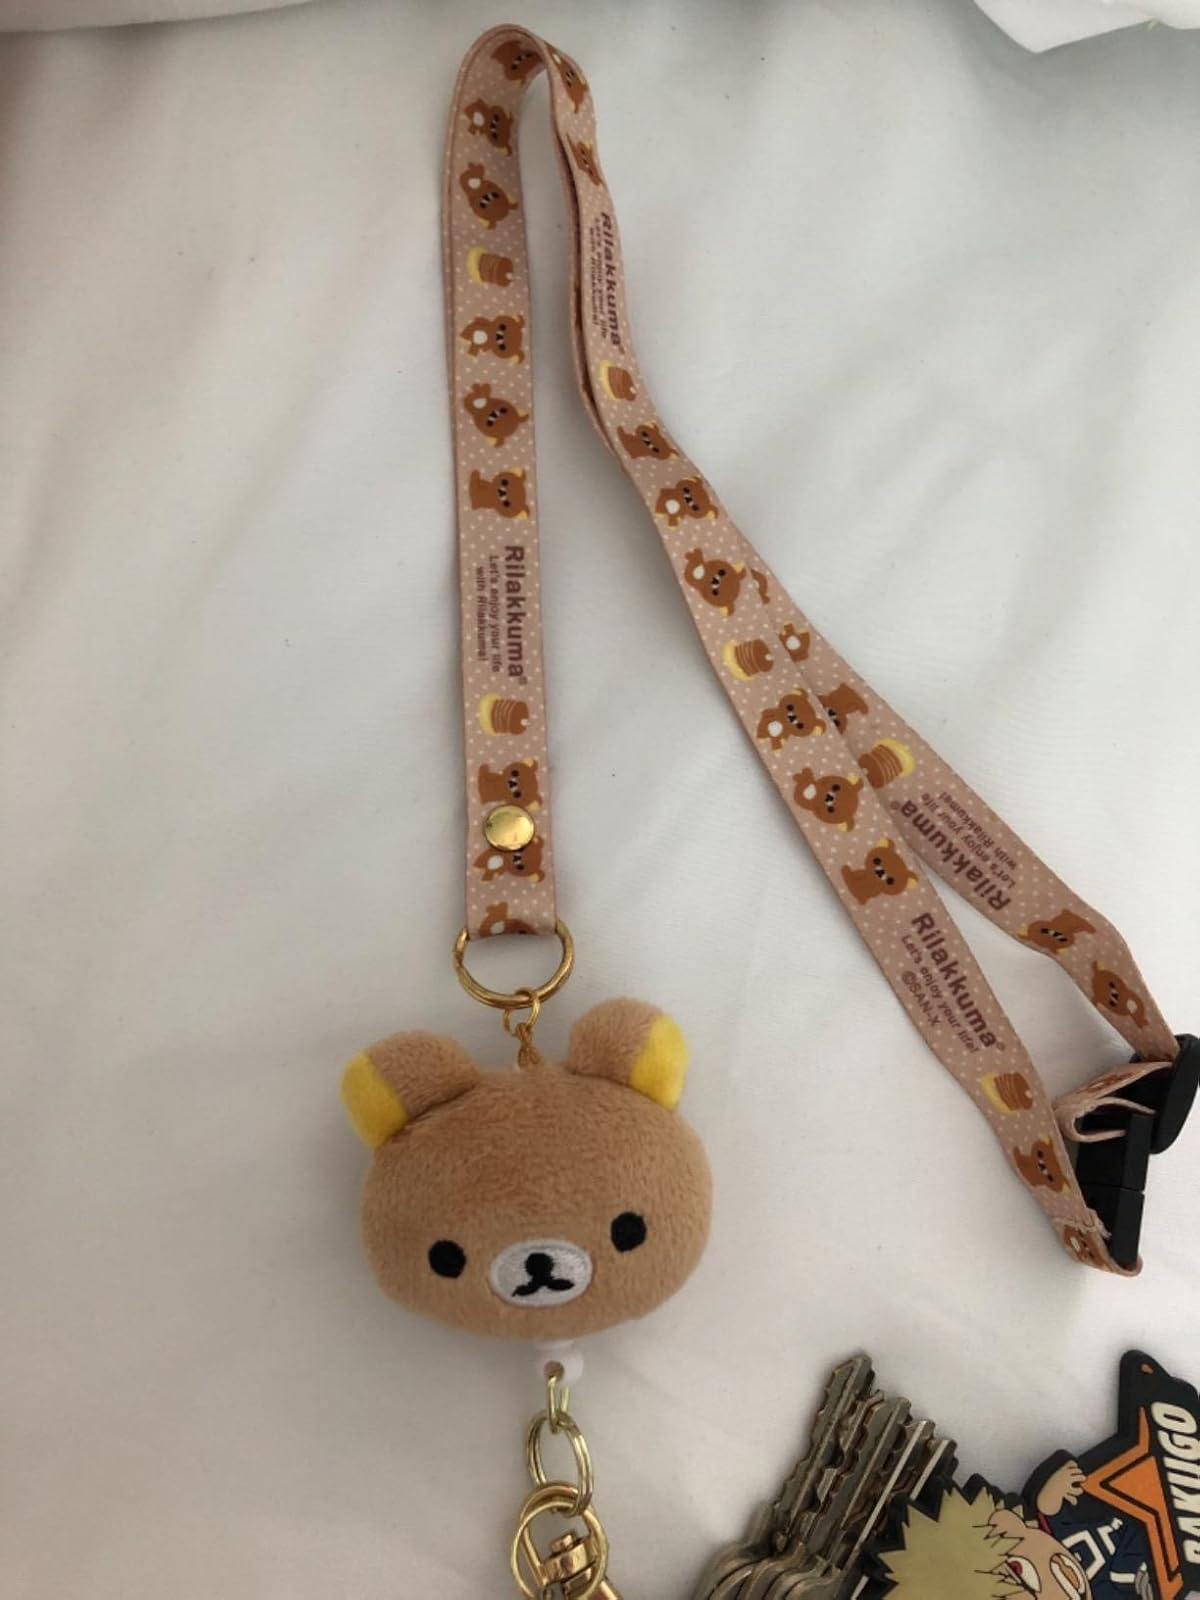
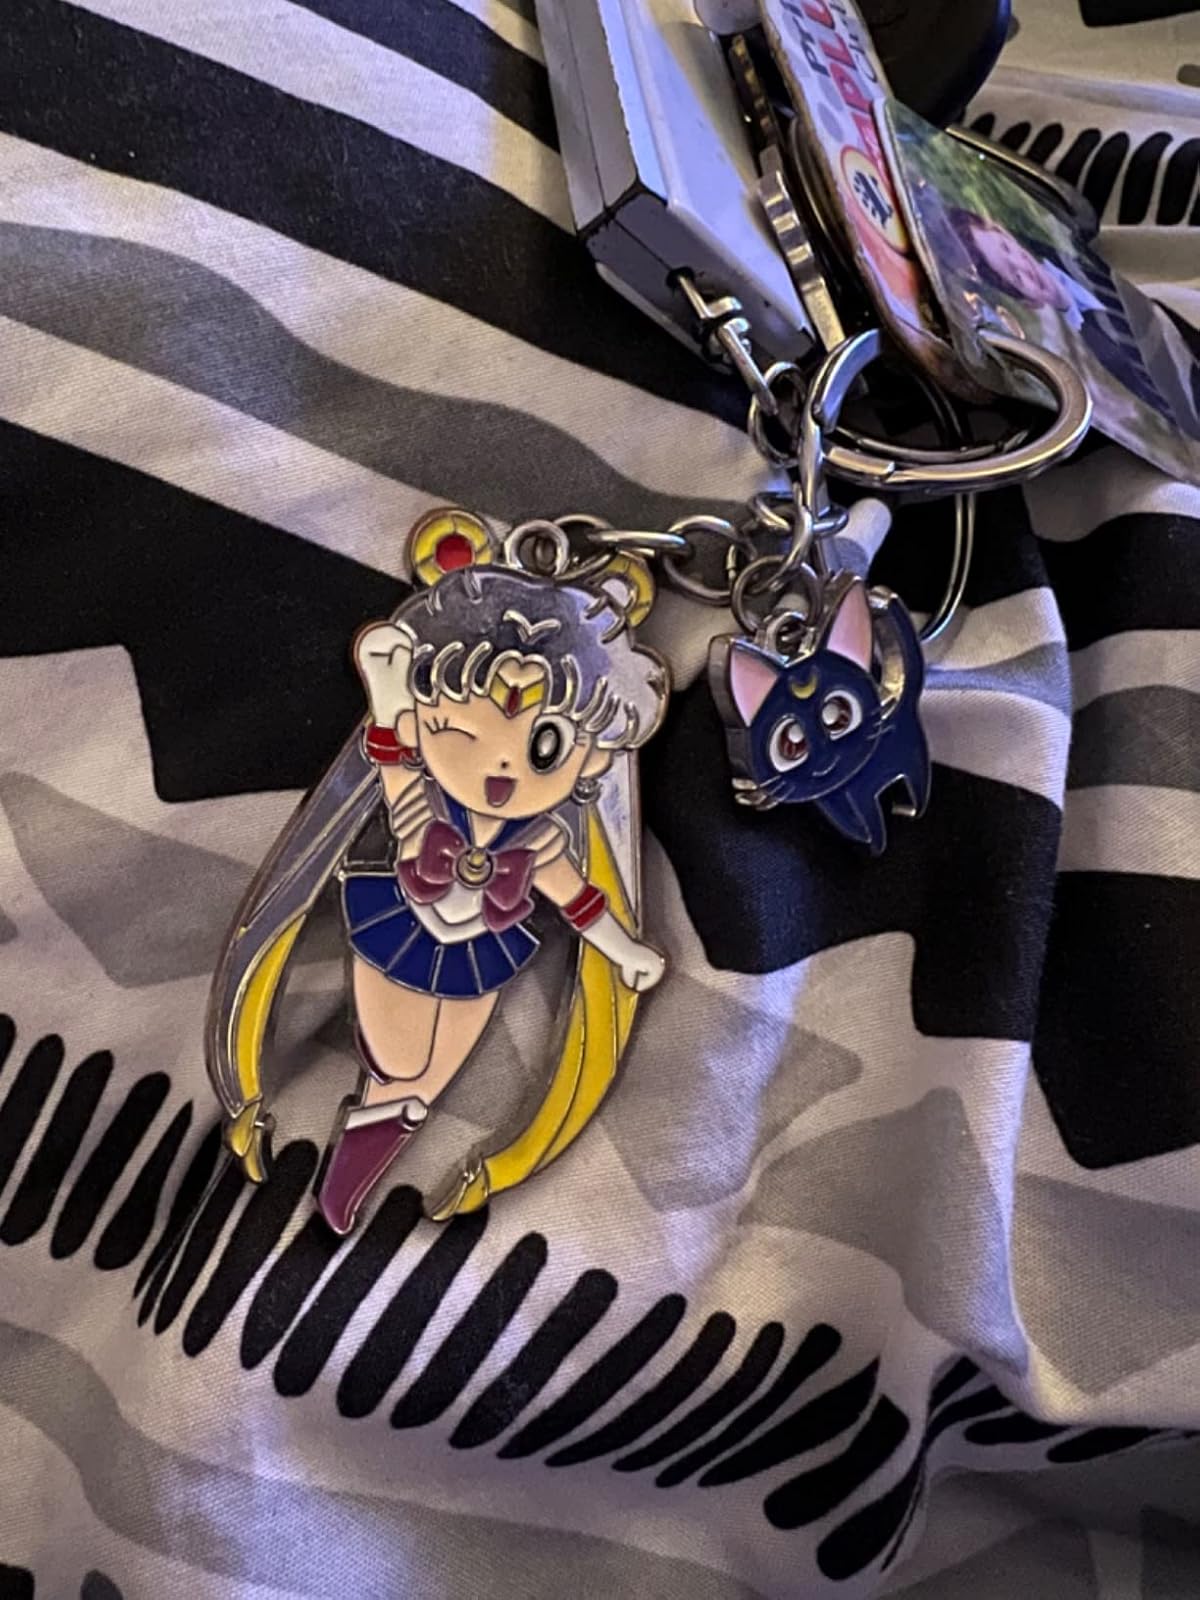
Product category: accessories_keychain
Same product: no